Shoshone National Forest

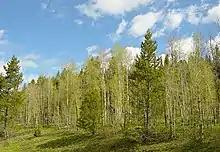
A grove of quaking aspen and lodgepole pine in the spring

Shoshone National Forest is an integral part of the Greater Yellowstone Ecosystem, which has 1,700 documented species of plants. Since the elevation of the land in the forest ranges from , which is more than , the forest has a wide variety of ecosystems. Lower elevations often have sagebrush and grass-dominated vegetation types, while forested areas are dominated by various combinations of tree and shrub species. These include lodgepole pine, which along with Rocky Mountain juniper, and quaking aspen are found at elevations up to . At higher elevations subalpine fir, Engelmann spruce, whitebark pine and limber pine, are common, each occurring up to timberline. The region above timberline makes up 25 percent of the total acreage of the forest and of that 13 percent is listed as just either barren, rock or ice. The types of plant species is highly dependent on the amount of water available, and trees are more commonly found on higher slopes due to the longer lasting snowfall which keeps the soil moister for a longer time into the summer months. Along lower elevation riparian corridors, cottonwoods and willows are typically dominant. Numerous plant species are endemic to the region including some that are rare. Among them, the whitlow grass, fremont bladderpod, shoshonea, and the north fork Easter daisy provide vivid white and yellow flowers during the spring and summer.